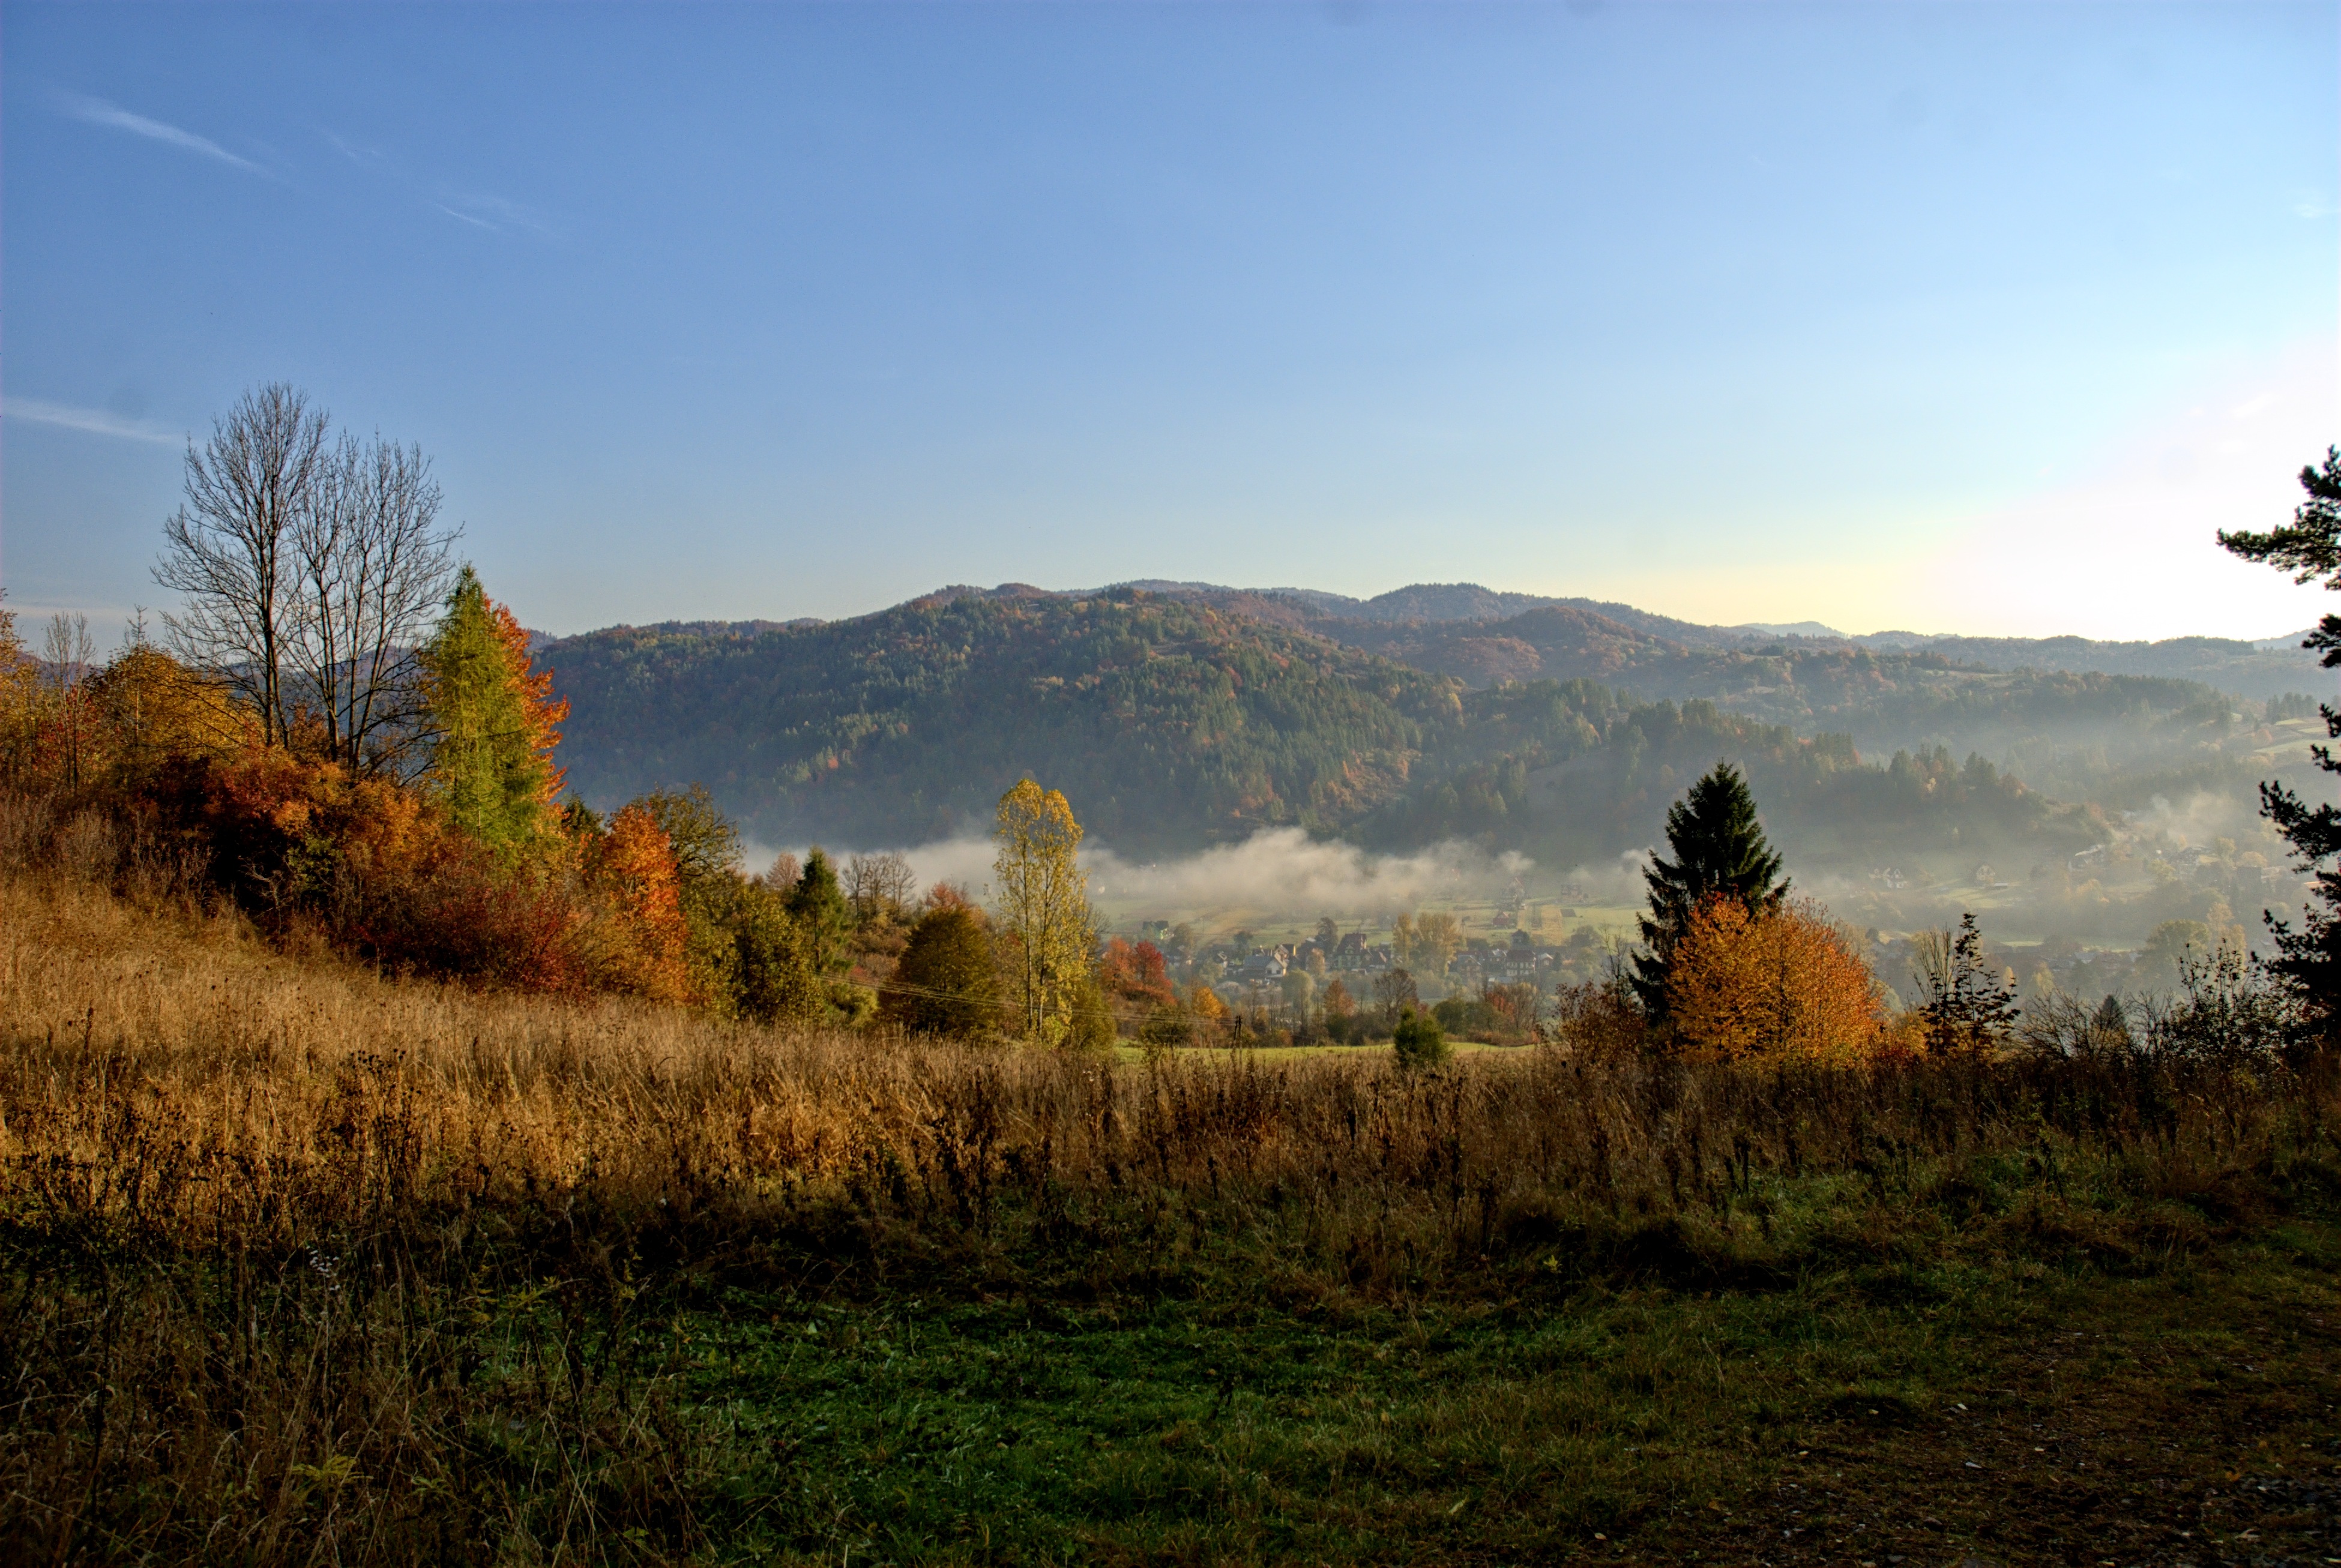
landscape, tree, nature, forest, wilderness, mountain, sky, trail, meadow, prairie, morning, leaf, hill, view, dawn, valley, mountain range, travel, foliage, evening, green, autumn, holiday, colorful, tourism, season, ridge, blue sky, sunny, colors, mountains, poland, plateau, habitat, the sun, ecosystem, the silence, peace of mind, rural area, pieniny, the horizon, natural environment, geographical feature, atmospheric phenomenon, woody plant, mountainous landforms